Nora Bayrakdarian

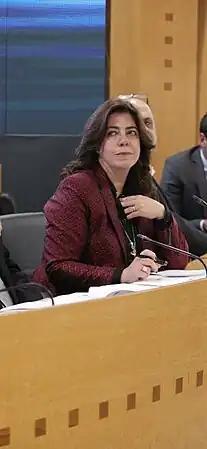

Nora Bayrakdarian (Armenian: Նորա Պայրագտարեան, Arabic: نورا بايرقداريان) is a Lebanese Professor of Armenian descent. She is professor of International Relations and Head of International Relations Department at the Faculty of Law and Political Science at the Lebanese University and also member of the Scientific Council of the Doctoral School of Law, Political, Administrative and Economic Sciences. She is a Senior Lecturer of International Relations in the Department of Political Science and Public Administration of the American University of Beirut. She is member of the Economic, Social and Environmental Council of Lebanon for a second term and President of the Commission on Science, Technology and Innovation in the Council.